Boydson Baird

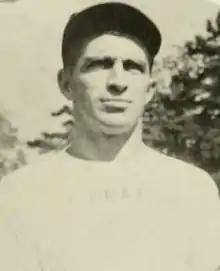
Baird in the 1950–51 season

Boydson Howard Baird (December 12, 1918 – January 24, 2010) was the head coach for the William & Mary Tribe men's basketball team from 1952 to 1957. In Southern Conference play, he guided his teams to a cumulative 35–41 record. Overall, Baird finished 51–73 in his five seasons as coach.